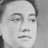
Emotion: neutral